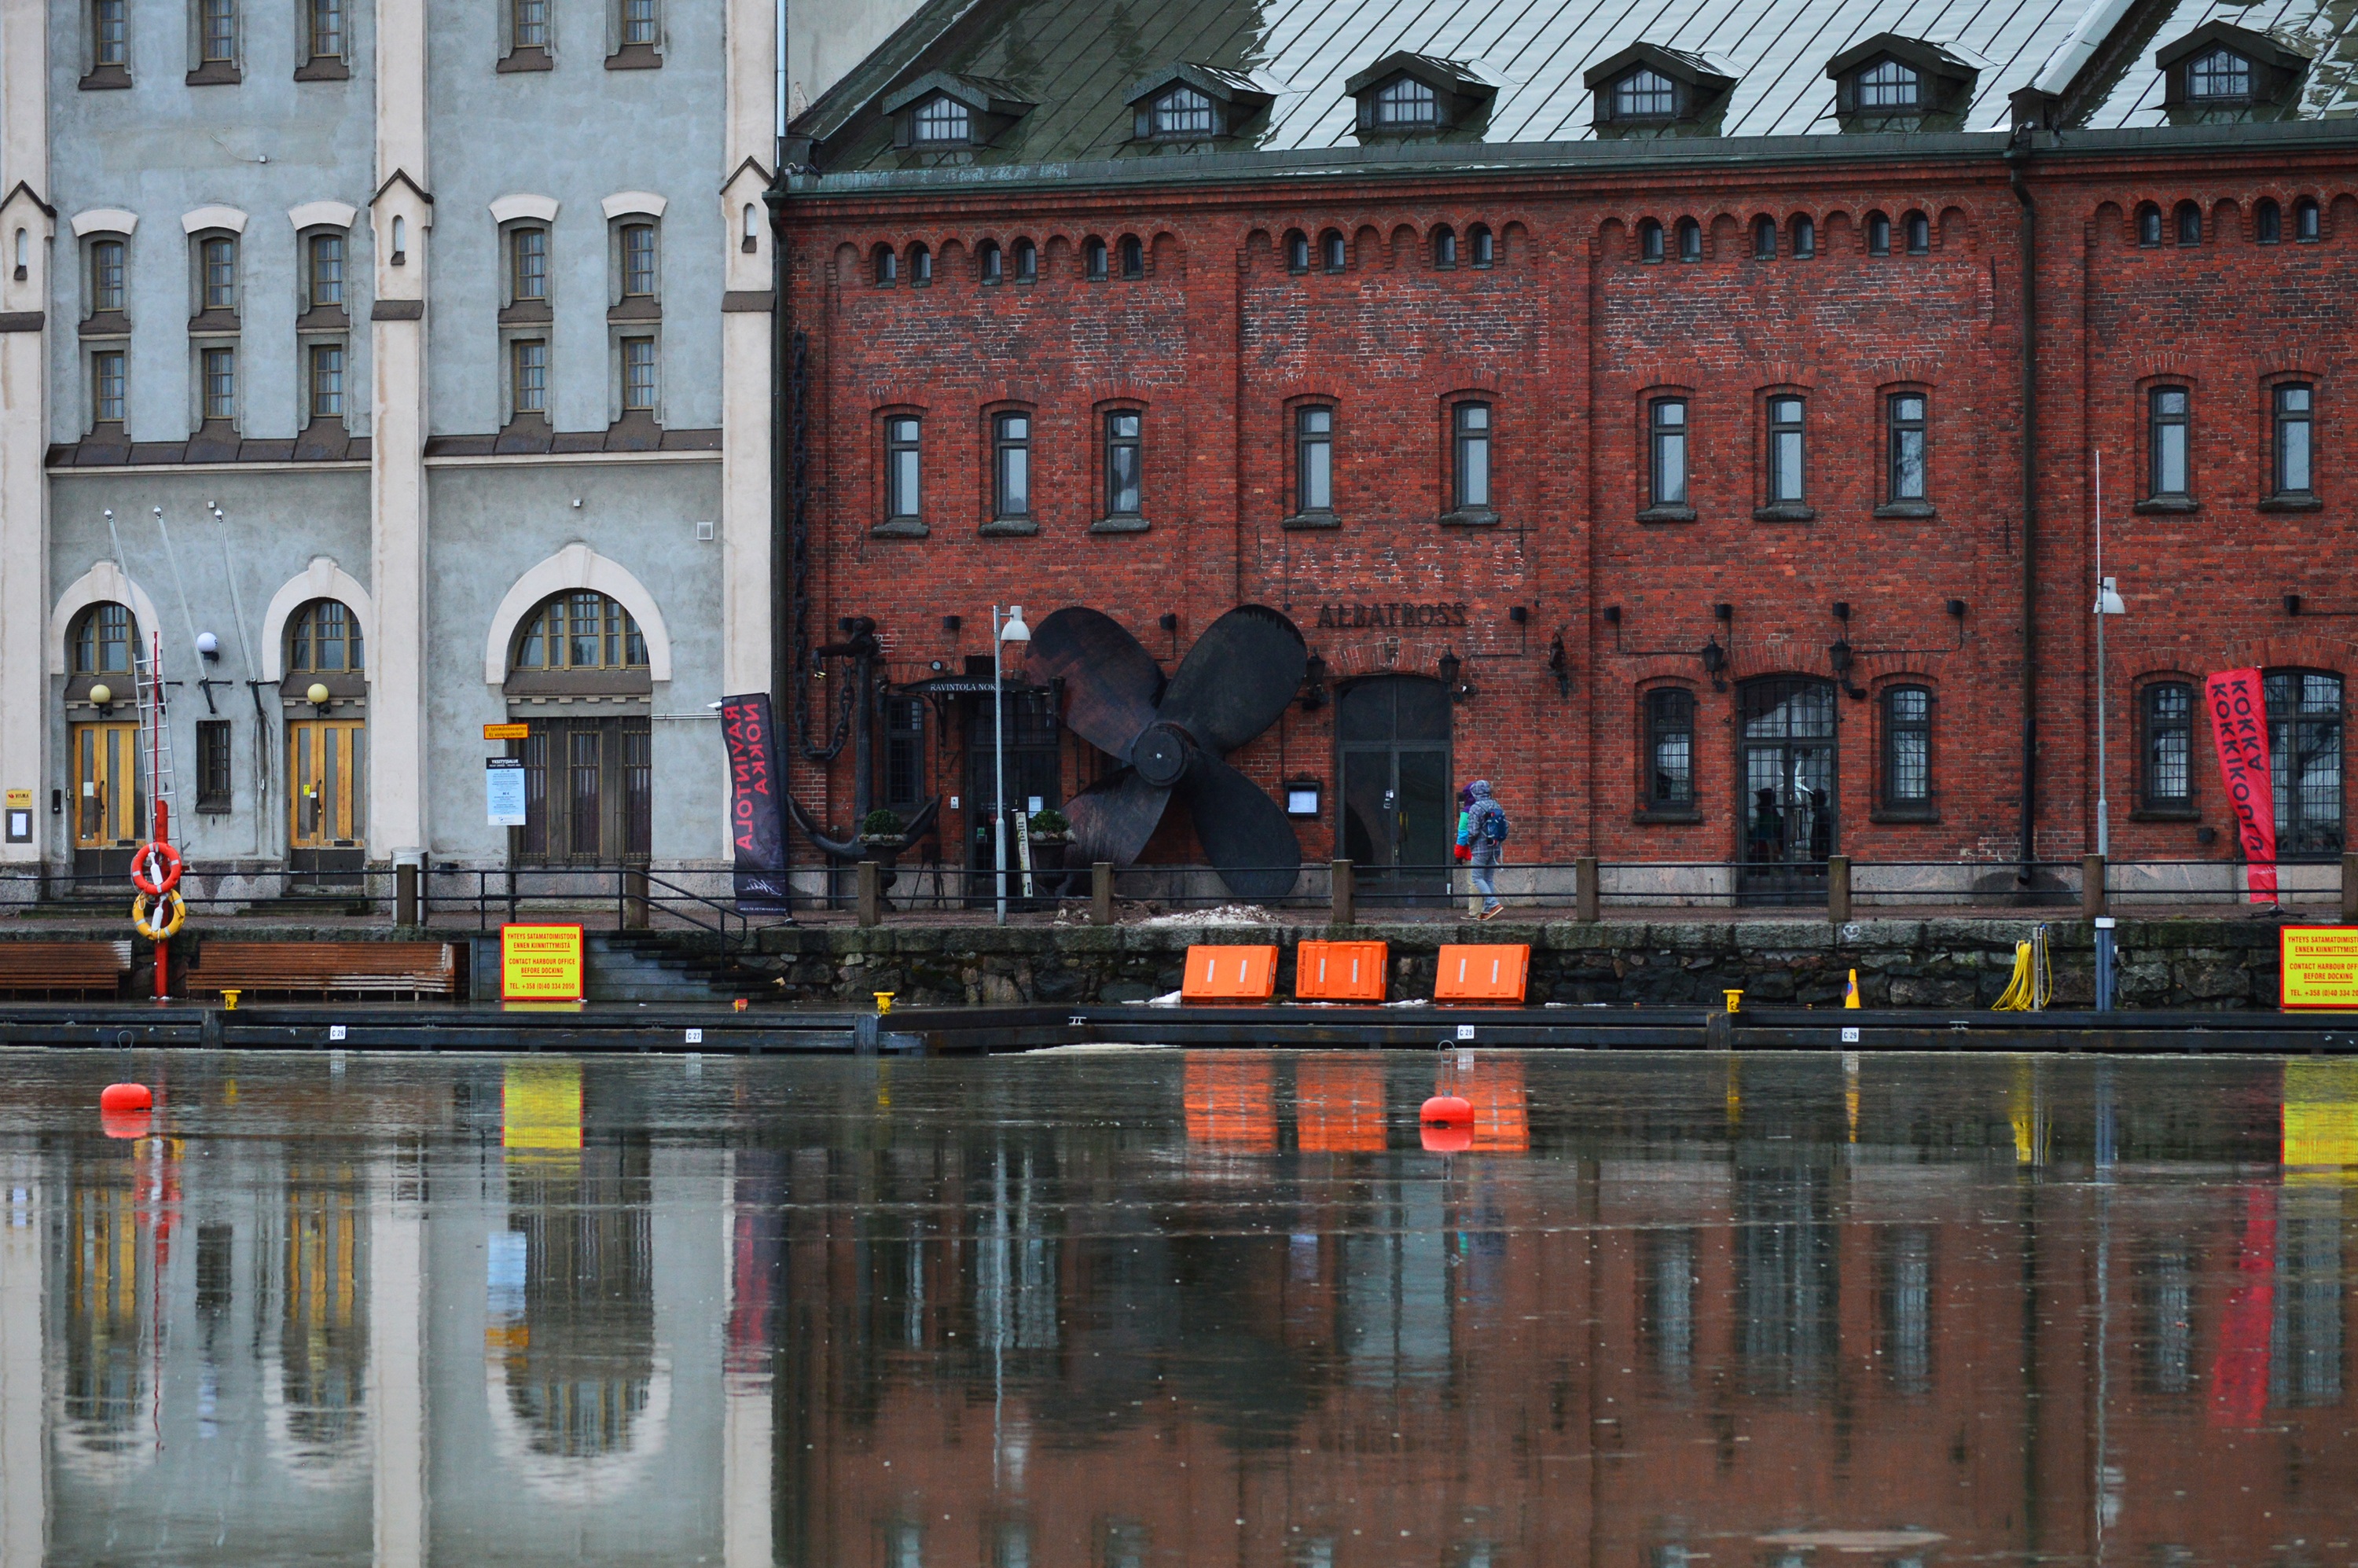
sea, architecture, town, building, city, urban, canal, cityscape, downtown, seaside, reflection, red, landmark, facade, port, tourism, brick, waterway, rotor, riverside, urban area, human settlement